Bumblebee

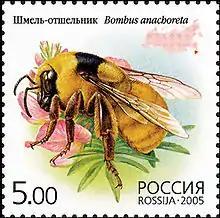
Bumblebees and human culture: "Bombus anachoreta" on a Russian postage stamp, 2005

The great grey shrike is able to detect flying bumblebees up to away; once captured, the sting is removed by repeatedly squeezing the insect with the mandibles and wiping the abdomen on a branch. The European honey buzzard follows flying bees back to their nest, digs out the nest with its feet, and eats larvae, pupae and adults as it finds them.